Brazilian Air Force

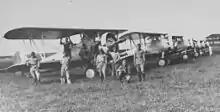
5th Aviation Regiment in Curitiba, Paraná, Brazil in 1932.

The establishment of the United Kingdom's Royal Air Force in April 1918, and the creation of the Italian Air Force (Regia Aeronautica) and the French Air Force during the 1920s drove the idea of uniting Brazilian air power under the same organization. Together with these events the Brazilian strategists were also influenced by the theories of Giulio Douhet, Billy Mitchell and Hugh Montague Trenchard.